Theodore Apsevdis

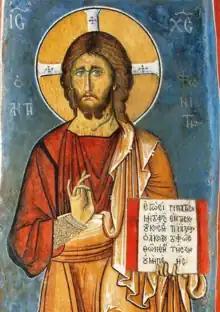
Jesus Pantocrator

Theodore Apsevdis was a Greek painter assumed to be from Constantinople. He is one of the few Byzantine painters known by name. His contemporary in Italy was Alberto Sotio; both painters were active during the same period. They were active during the Komnenian restoration. Apsevdis's work influenced the Palaeologan Renaissance. Several Italian artists who painted in the style were Coppo di Marcovaldo and Guido of Siena. Apsevdis and his contemporaries set the stage for the Italian and Cretan Renaissance. Some of his notable work is in Cyprus.